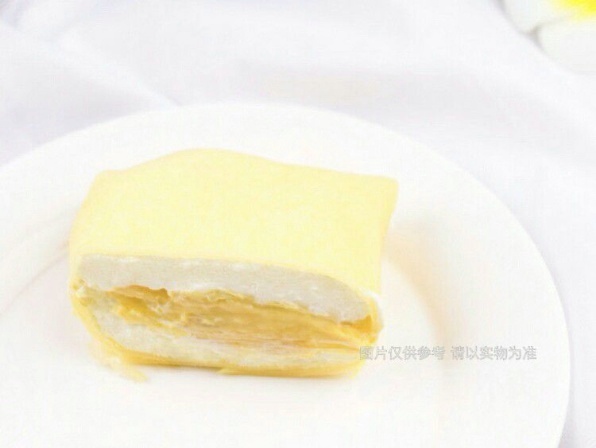
Label: Durian_pancake